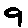
Label: 9